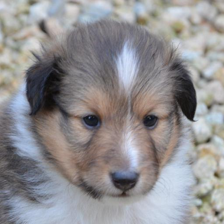
Label: animals